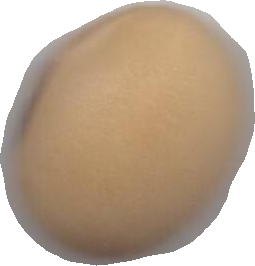
Variety: Anjasmoro